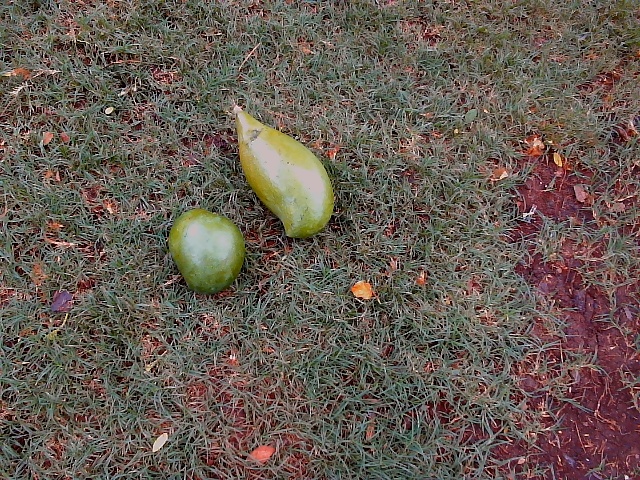
Label: Raw_Mango